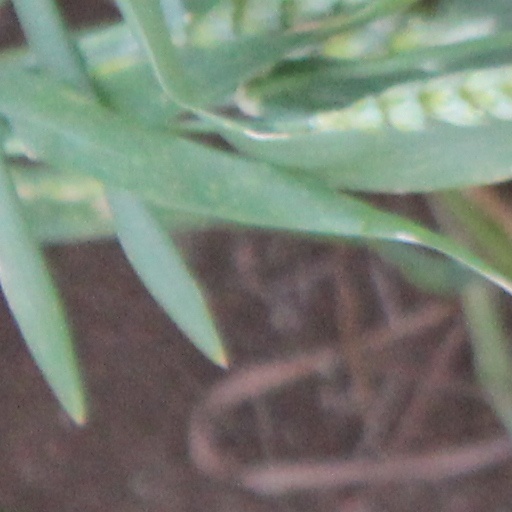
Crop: wheat